Charvet Place Vendôme

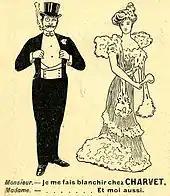
Advertisement (1903) for the Charvet laundry, later reproduced on stamps.

In 1901, Charvet opened a laundry at 3, , next to his store, considered by some to be the first established in Paris, a fact which later led some others to assume Charvet's laundry business had predated shirtmaking. It was advertised as applying Pasteur's and Grancher's principles. In 1903, Charvet moved his "model laundry", to the , on premises belonging to the city of Paris, which specially authorized him in view of an innovative ozone-based process, then licensed to the Parisian hospitals. The soiled clothes, picked up at the customer's house by "special cars", were disinfected and bleached with ozone, then placed in a revolving drum worked by electricity and soaked in a diastatic solution, in order to remove the starch and make the linen whiter, subsequently washed in soap and water, afterwards in a solution of ammonia to remove the soap, then whitened, starched, calendered and hand ironed. The process was considered a model both for the quality of the output and for the care taken of the health of the workers. A "surprising" amount of laundry was sent over by British customers. Like many other foreign customers, William Stewart Halsted and William H. Welch regularly sent their shirts to be laundered to Charvet in Paris. Promotional stamps were produced for this laundry business and became collectible. In 1906, a branch of the laundry was opened at 1, rue du Colisée, near the Champs-Élysées. During World War I, Charvet significantly reduced the price of its laundry services to keep sufficient work for all his employees. Towards the end of the war, the shortage of coal severely hit Charvet's laundry activity. The "model laundry" of place du marché Saint Honoré was discontinued in 1933 when the place was restructured.